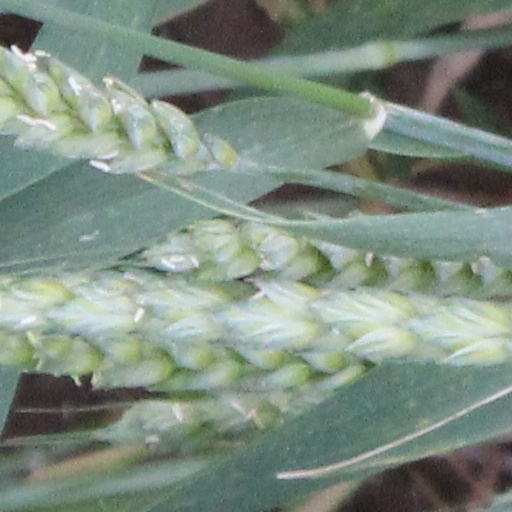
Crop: wheat